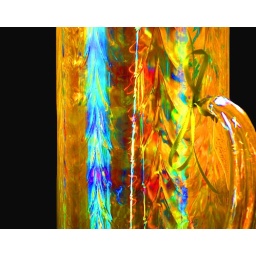
Colors in a clear glass decanter-Motif#1-006 copy